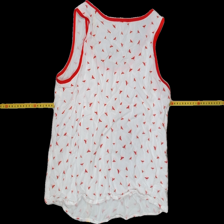
View: back
Type: Top
Category: Ladies
Brand: Not Applicable
Colors: White, Multicolor, Red
Material: 100% viscose
Pattern: Animal print
Cut: Regular
Trend: No trend
Stains: No
Damage: 0
Price range: 50-100
Recommended usage: Reuse